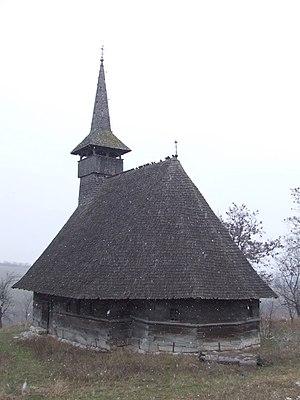
Țețchea est une commune roumaine du județ de Bihor, en Transylvanie, dans la région historique de la Crișana et dans la région de développement Nord-Ouest.